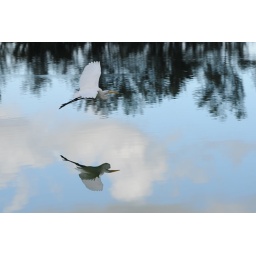
A bird flying over a lake in a park